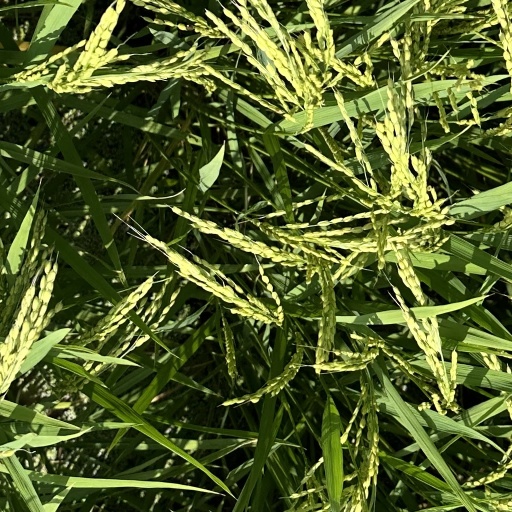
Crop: rice